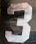
Number: 3